Exmoor Zoo

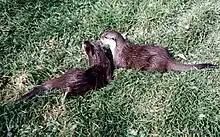
Otters at Exmoor Zoo

Exmoor Zoo cares for 175 species of animals, birds and reptiles. Many extremely rare captive species are exhibited such as Malagasy civets, margays, New Guinea singing dogs, rusty-spotted cats and yellow-throated martens.